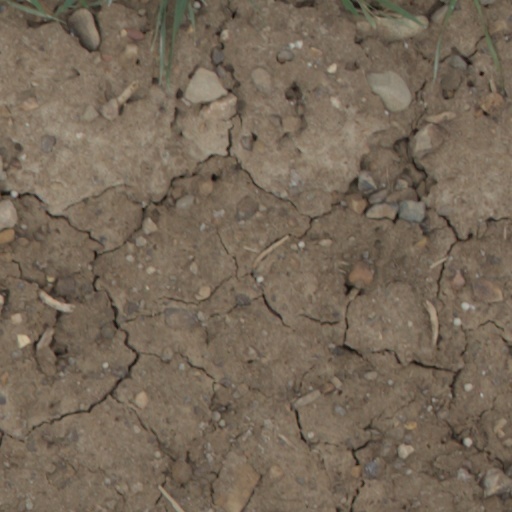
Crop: wheat